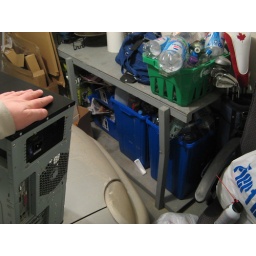
Unfortunately, the workbench in the garage was littered with, well, litter- and the car was practically in bed with the recycle bins.